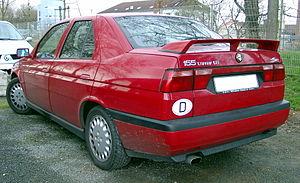
Alfa Romeo 155Hrvatski: Alfa Romeo 155Italiano: Alfa Romeo 155